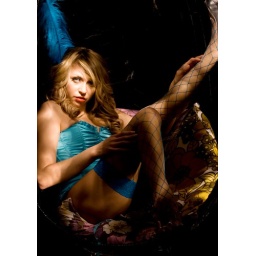
Shot in Baby Lynch bar newcastle. 30 second exposure. sitting in a hanging basket chair